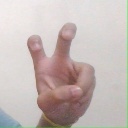
अक्षर: ई